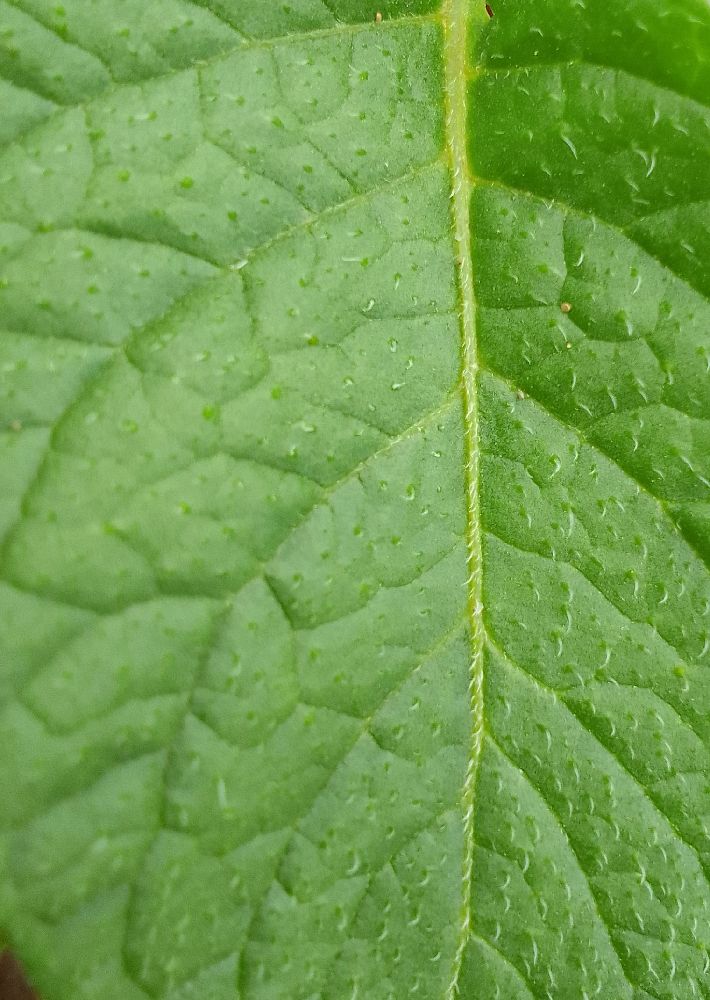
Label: Healthy